Brauweiler Abbey

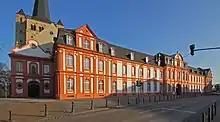
Brauweiler Abbey as seen from outside

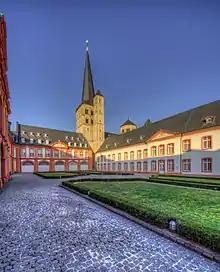
Inner yard with St. Nicholas' church, formerly the church of Brauweiler Abbey, in the background

Brauweiler Abbey is a former Benedictine monastery located at Brauweiler, now in Pulheim near Cologne, North Rhine-Westphalia, in Germany. It is now used as a regional cultural center.